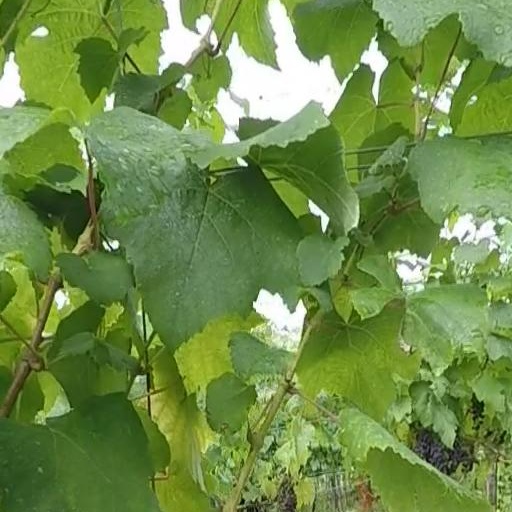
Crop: grape